Tam cap

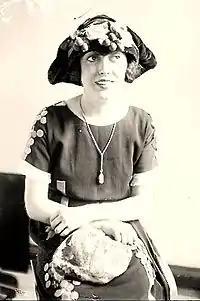
Mabel Normand wearing a tam design in 1921

The tam is a millinery design for women based on the tam o' shanter military cap and the beret. Sometimes it is also known as a tam cap or the traditional term tam o'shanter might also be used. The tam became popular in the early 1920s, when it followed the prevailing trends for closer-fitting hats that suited shorter hairstyles and for borrowing from men's fashion; other traditional men's hats that rose to popularity in women's fashion during this period included the top hat and bowler.